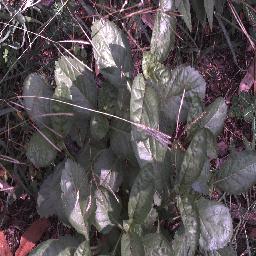
Label: snake_weed